Sydney Cricket Ground

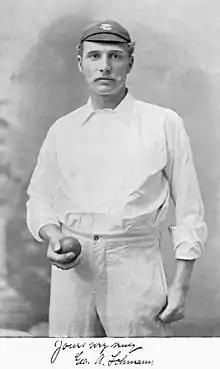
George Lohmann took 35 wickets in eight innings; the most of any non-Australian

The SCG was the main stadium for the 1938 British Empire Games which were tied into the State's sesqui-centenary celebrations. Perhaps because of this the Federal Government provided no money and only £10,000 came from the State Government to cover the organising committee's administrative costs. The budget was therefore, very tight and using the existing SCG was one way of making ends meet. Cyclist Edgar "Dunc" Gray led the teams onto the ground and athletes ran on a makeshift grass track.